Common wheat

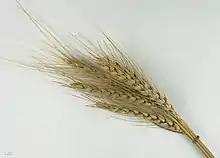
ssp. "aestivum"

Common wheat (Triticum aestivum), also known as bread wheat, is a cultivated wheat species. About 95% of wheat produced worldwide is common wheat; it is the most widely grown of all crops and the cereal with the highest monetary yield.